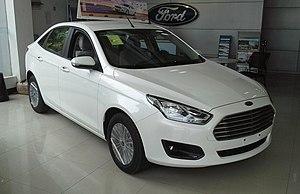
La Ford Escort est une voiture du groupe américain Ford produite par Ford Europe.